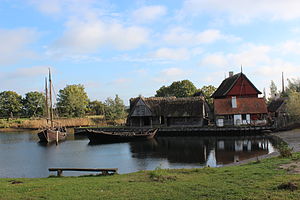
Vølvens forbandelse / Optagelser
Middelaldercentret, hvor en del af optagelserne foregik.
Udsigt over havnen på Middelaldercentret.
Vølvens forbandelse er en dansk familiefilm fra 2008/2009. Filmen er instrueret af Mogens Hagedorn Christiansen, der også har været instruktør på noget af politiserien Anna Pihl.